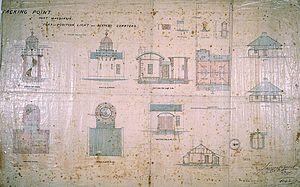
Le phare de Tacking Point est un phare de l'Australie situé dans la Nouvelle-Galles du Sud.